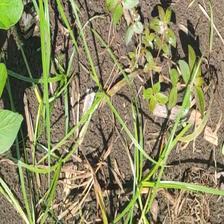
Weed species: Lavhala_(Cyperus_Rotundus)